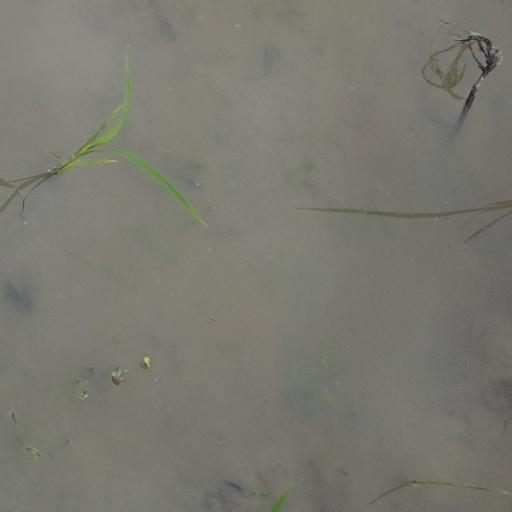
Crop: rice